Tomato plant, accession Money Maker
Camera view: tilt-top (135 deg); turntable rotation: 120 degrees
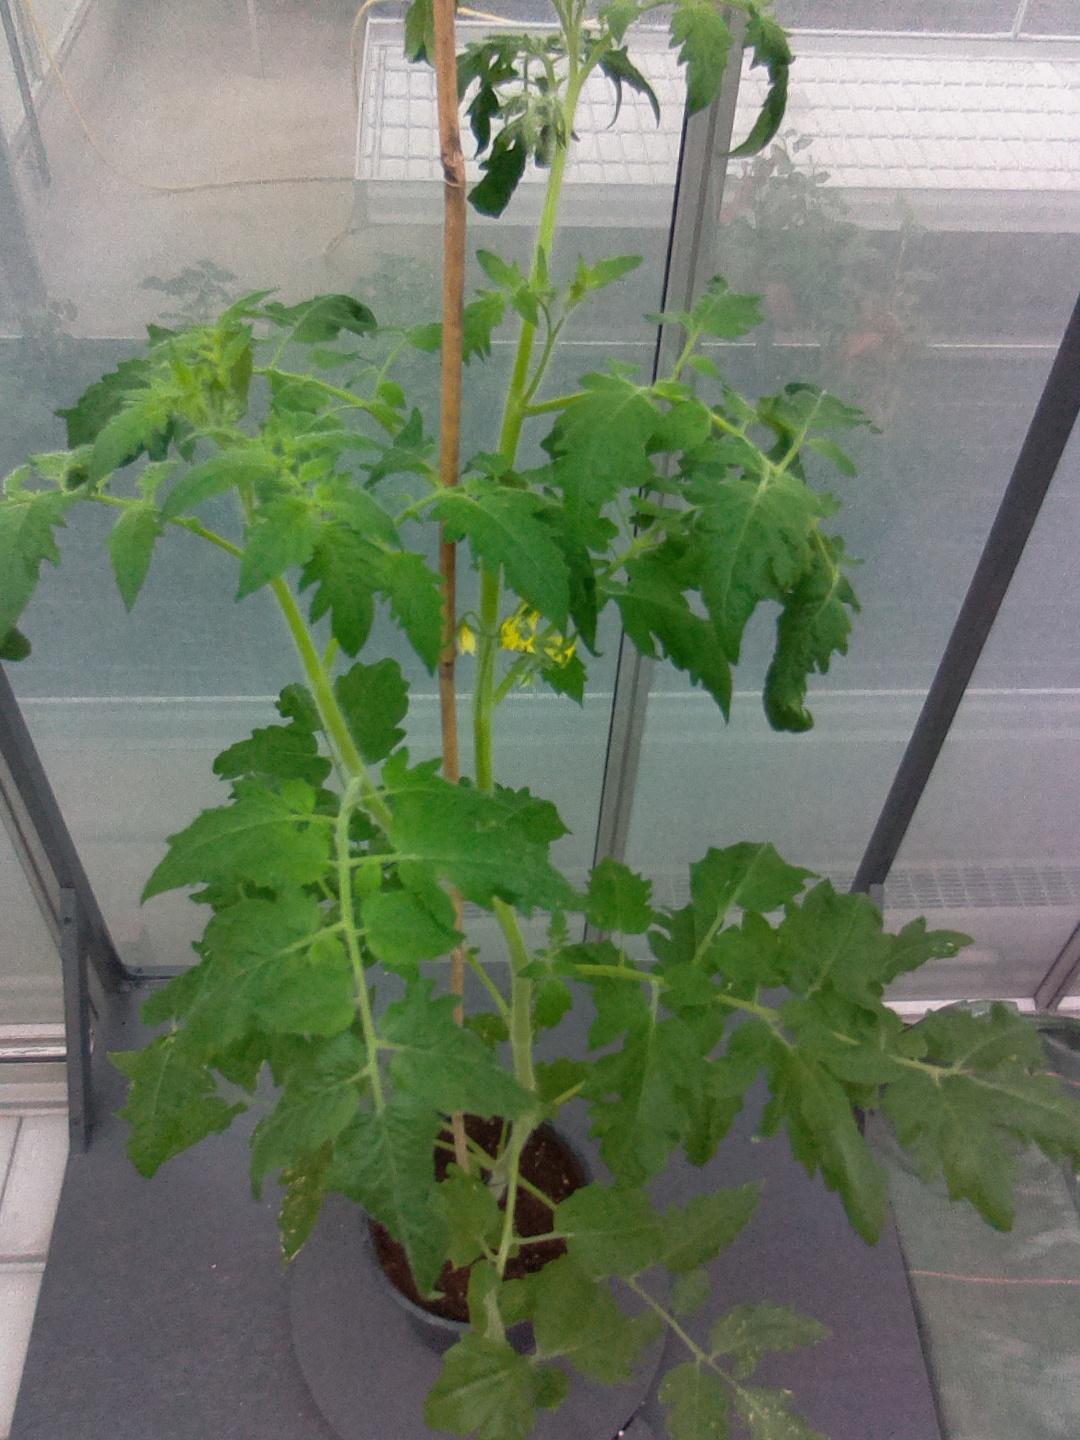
BBCH growth stage 64: 40%-50% of flowers open